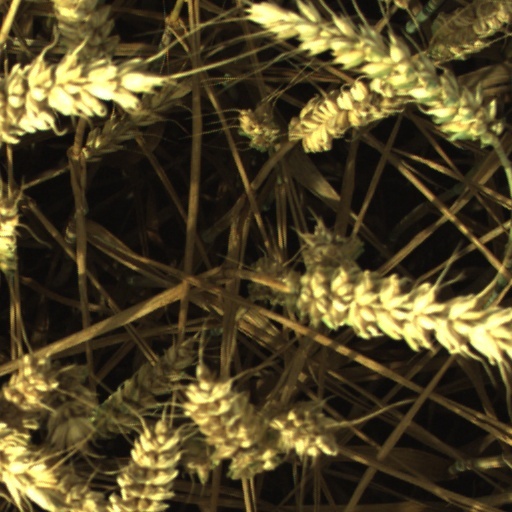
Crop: wheat